Bosansko Primorje

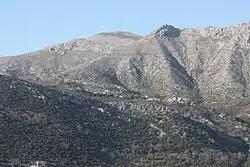
Kuril area of Petrovo Selo above Mokošica in Rijeka Dubrovačka was part of Bosansko Primorje in medieval times.

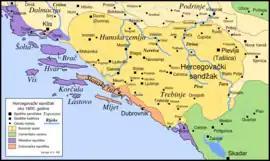
Sanjak of Herzegovina around 1600's, with historic Bosnian Coast in red.

After the Ottoman conquest of Bosnian Kingdom, renamed as Herzegovina, until the conclusion of the Treaty of Karlowitz (1699), the "Bosansko Primorje" included two sub-regions, the southeastern between Dubrovnik and Herceg-Novi, and northwestern between Dubrovnik and Brštanik fort in the Neretva river delta near Neum-Klek. The northern part stretched from the mouth of the river Cetina to the mouth of the river Neretva, while the southern part included the coastal belt from the old parish of Dracevica to Risan, with Herceg-Novi as the most important place. Between those two parts of the coast is the territory of the Republic of Dubrovnik. During the First Morean War (1684–1699), the largest part of the Bosnia and Herzegovina coast was conquered by the Republic of Venice. According to the provisions of the Treaty of Karlowitz from 1699, those areas were officially separated from the Herzegovinian Sanjak and joined to Venetian Dalmatia. After that, the Bosnia and Herzegovina coast was reduced to two very narrow strips: around Neum in the north and around Sutorina in the south.